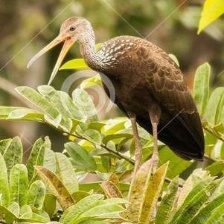
Species: LIMPKIN
Scientific name: ARAMUS GUARAUNA